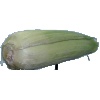
Label: corn_husk